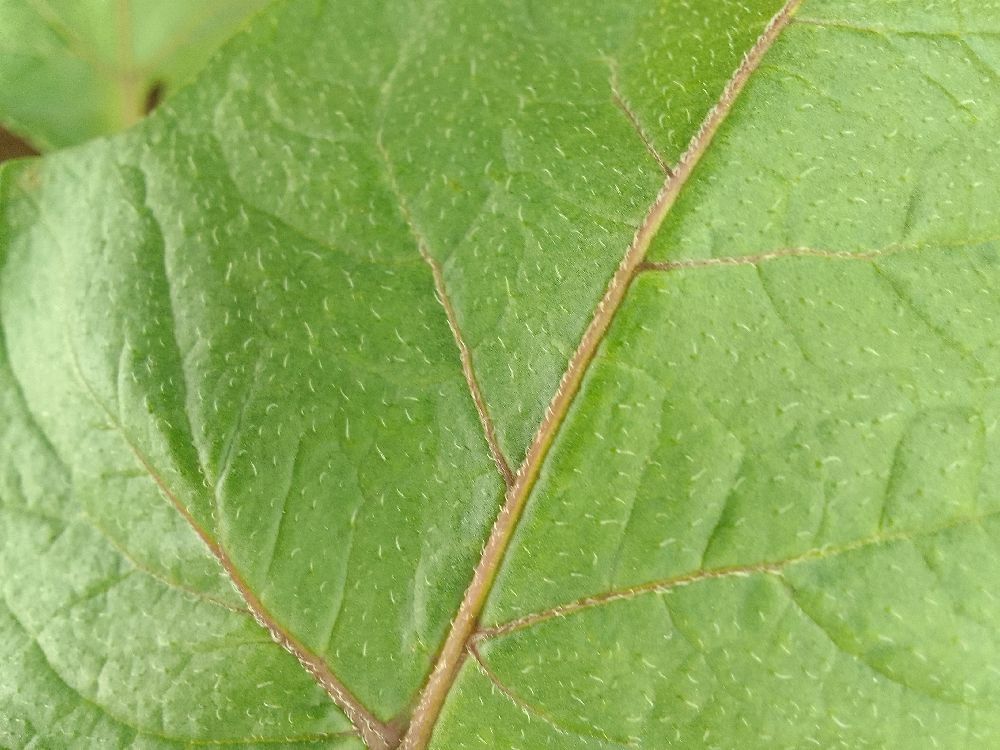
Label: Healthy